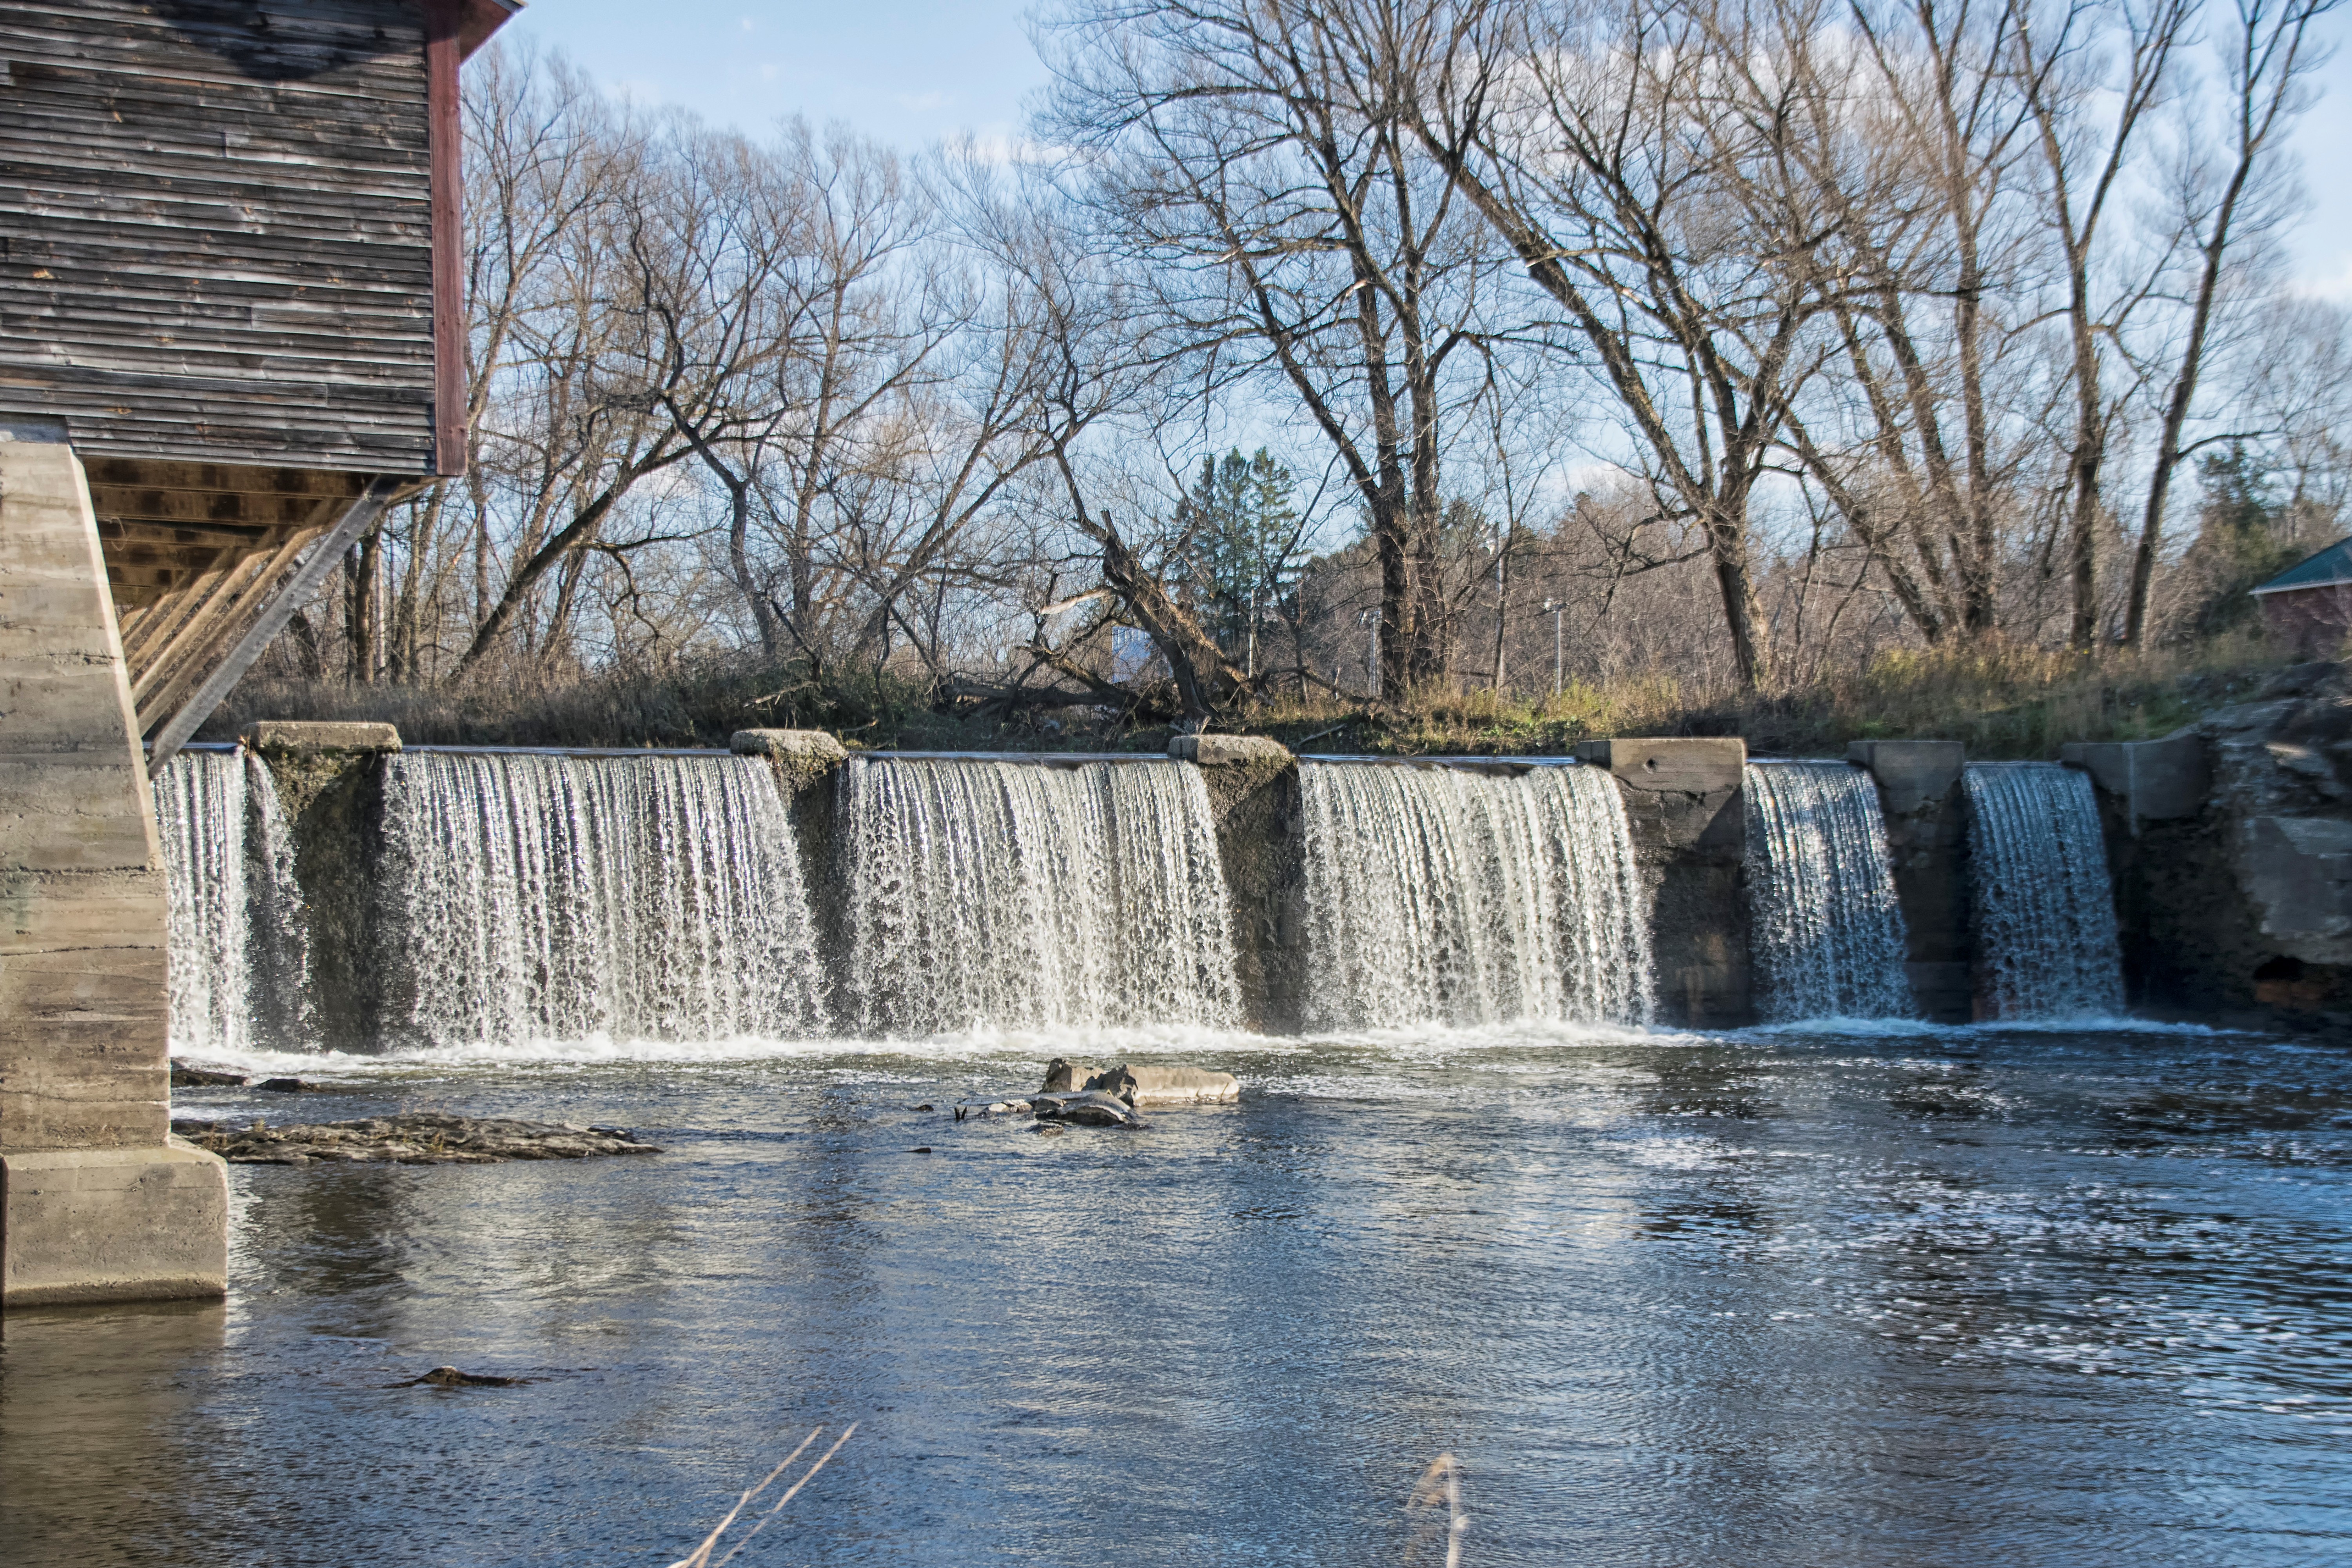
water, nature, winter, river, reflection, waterway, canada, fountain, quebec, water feature, sherbrooke